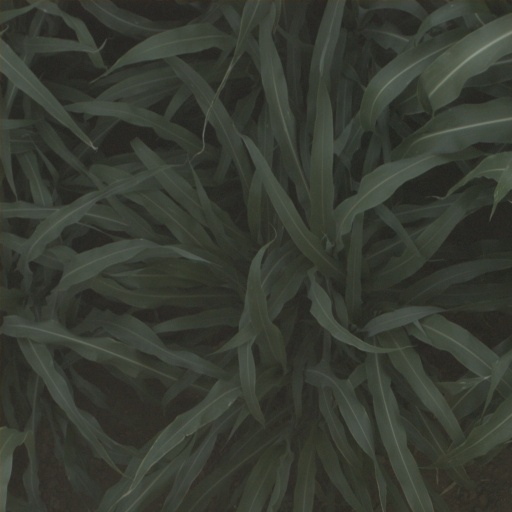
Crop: sorghum